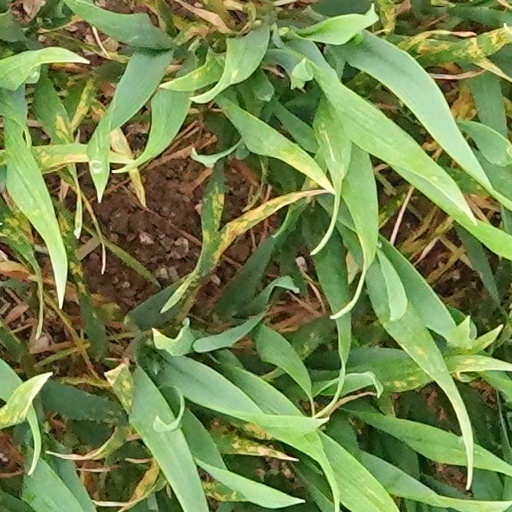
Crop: wheat